The Boathouse, Guelph

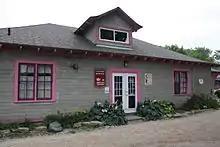
Located downtown, the Boathouse remains a popular historical site in Guelph, Ontario.

The Boathouse, located at 116 Gordon Street in Guelph, Ontario, is a single-story wood frame recreational facility constructed beside Speed River. It was built around 1930 for Edward Johnson, an opera singer from Guelph; the earliest boat house dates back to the 1870s. Mainly used to shelter boats, the Boathouse has also been used as a concession stand, dance hall, and Navy Cadet Headquarters.